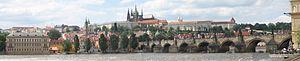
Le château de Prague est le château fort où les rois de Bohême, les empereurs du Saint-Empire romain germanique, les présidents de la République tchécoslovaque, puis de la Tchéquie, siègent ou ont siégé. Les joyaux de la couronne de Bohême y sont conservés. Le Livre Guinness des records l'a classé comme étant le plus grand château ancien du monde ; il a en effet une emprise au sol de 570 mètres de long sur 130 de large.